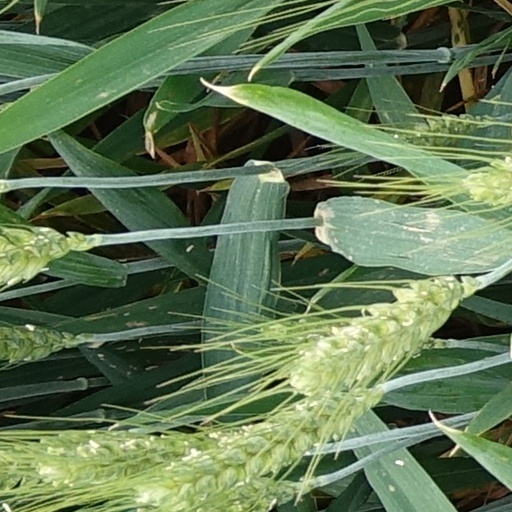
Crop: wheat